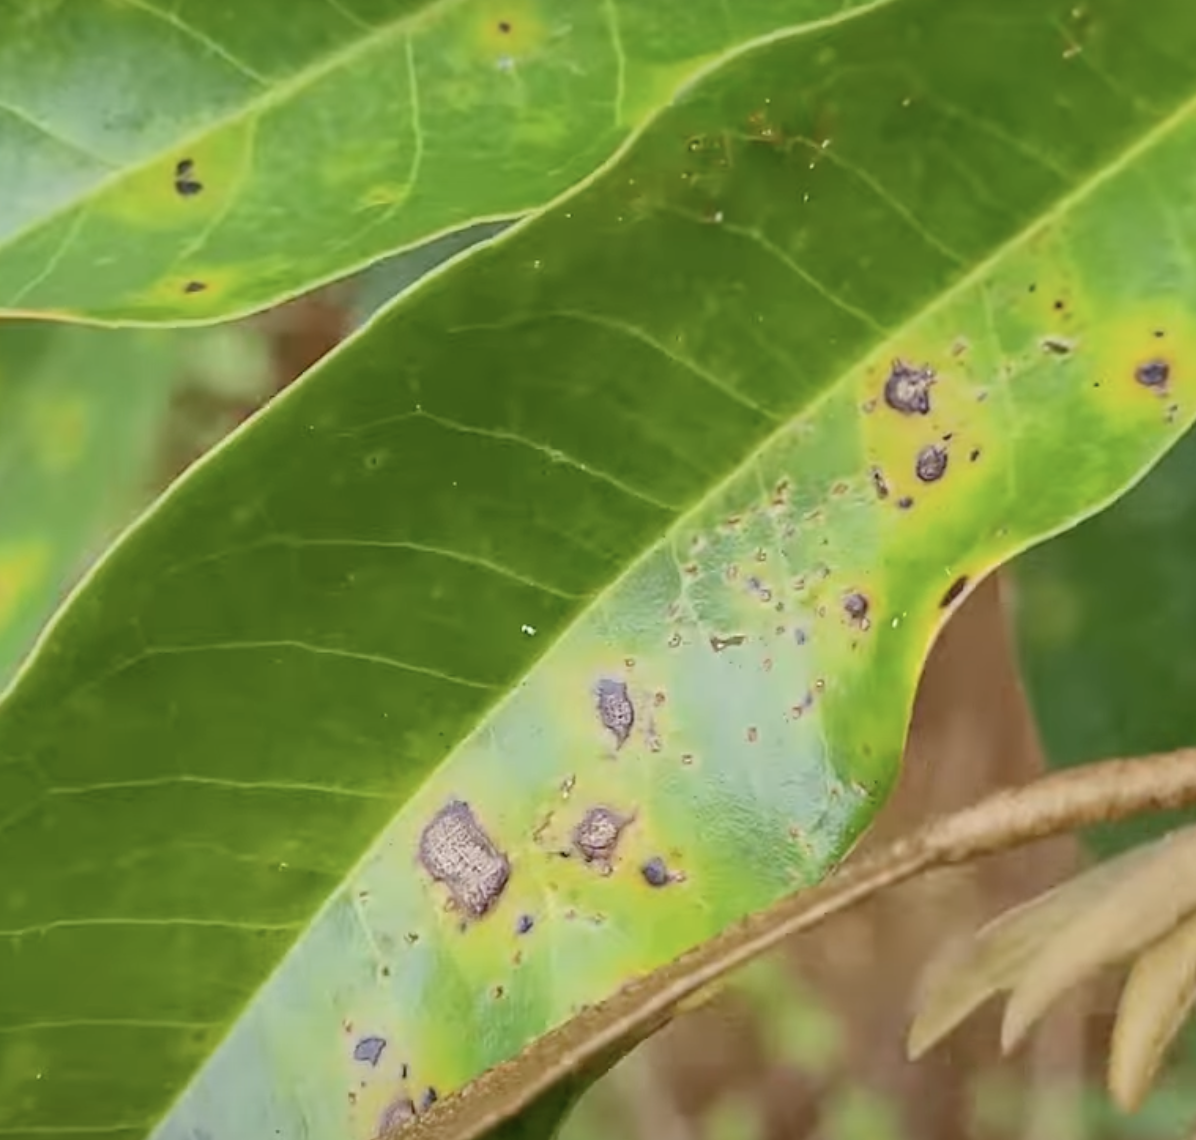
Label: canker_disease